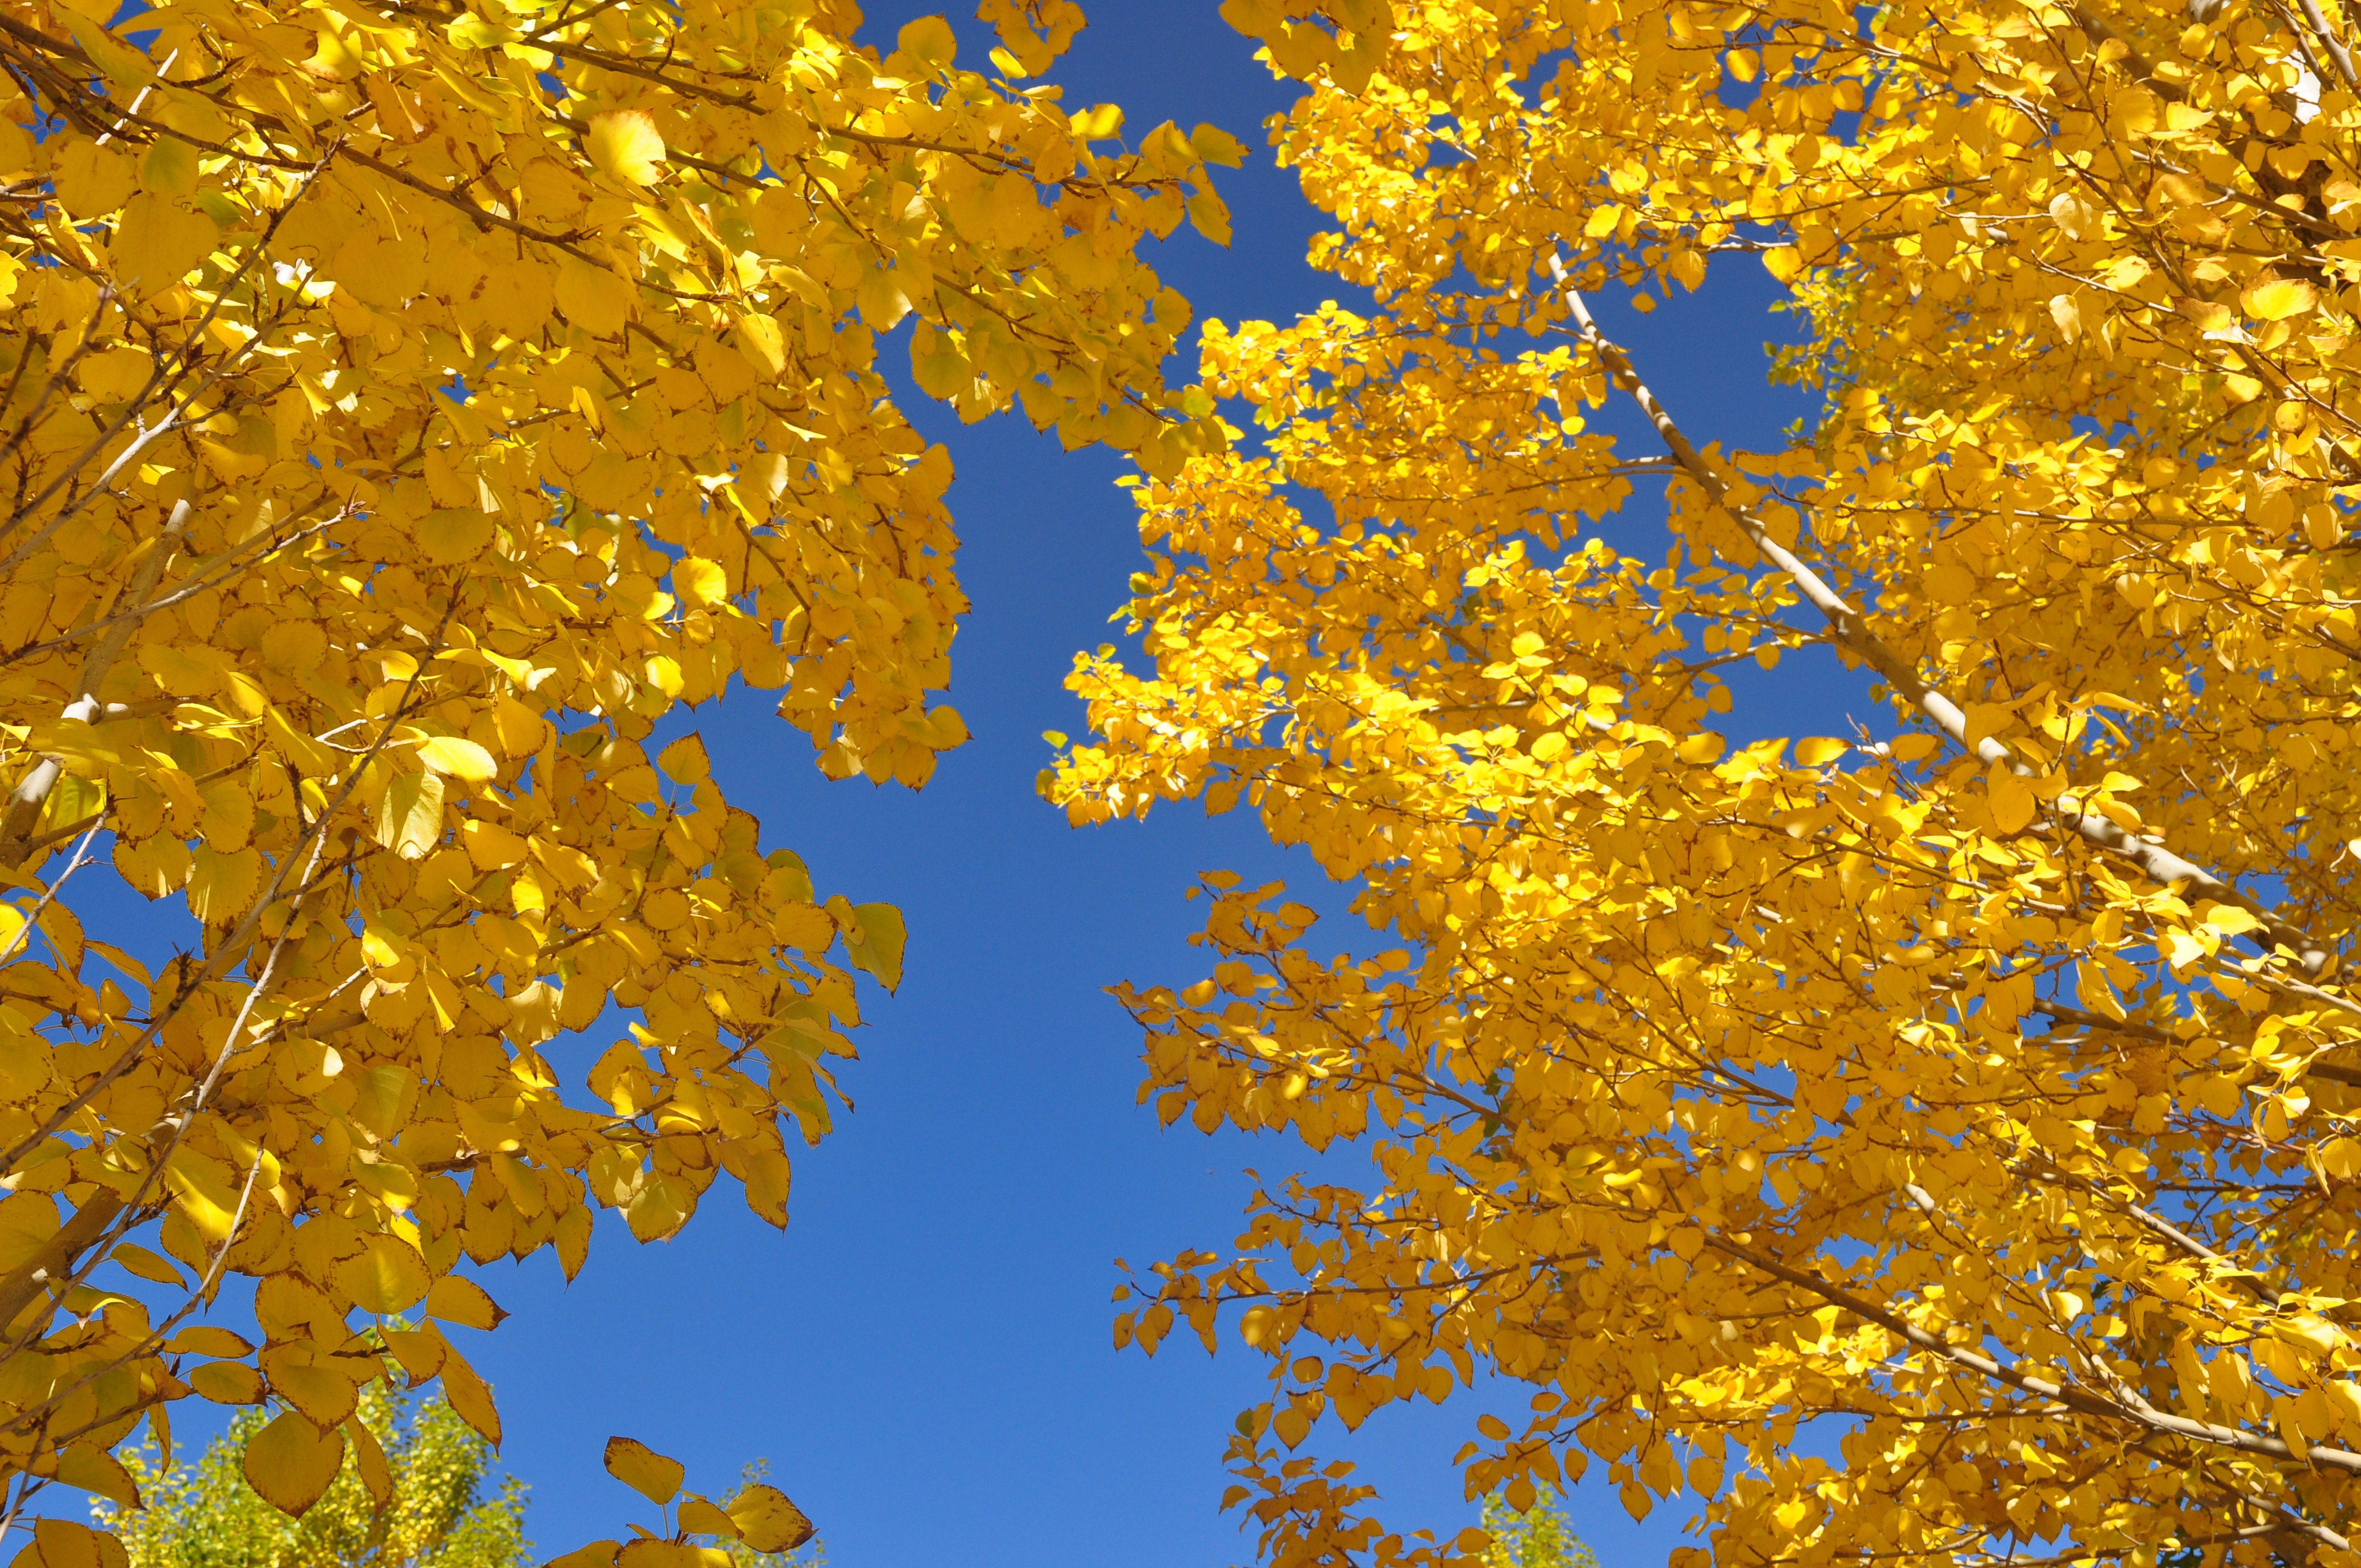
tree, branch, plant, sky, sunlight, leaf, flower, color, autumn, yellow, season, look up, gold, deciduous, the leaves, flowering plant, maidenhair tree, woody plant, land plant, huai yang